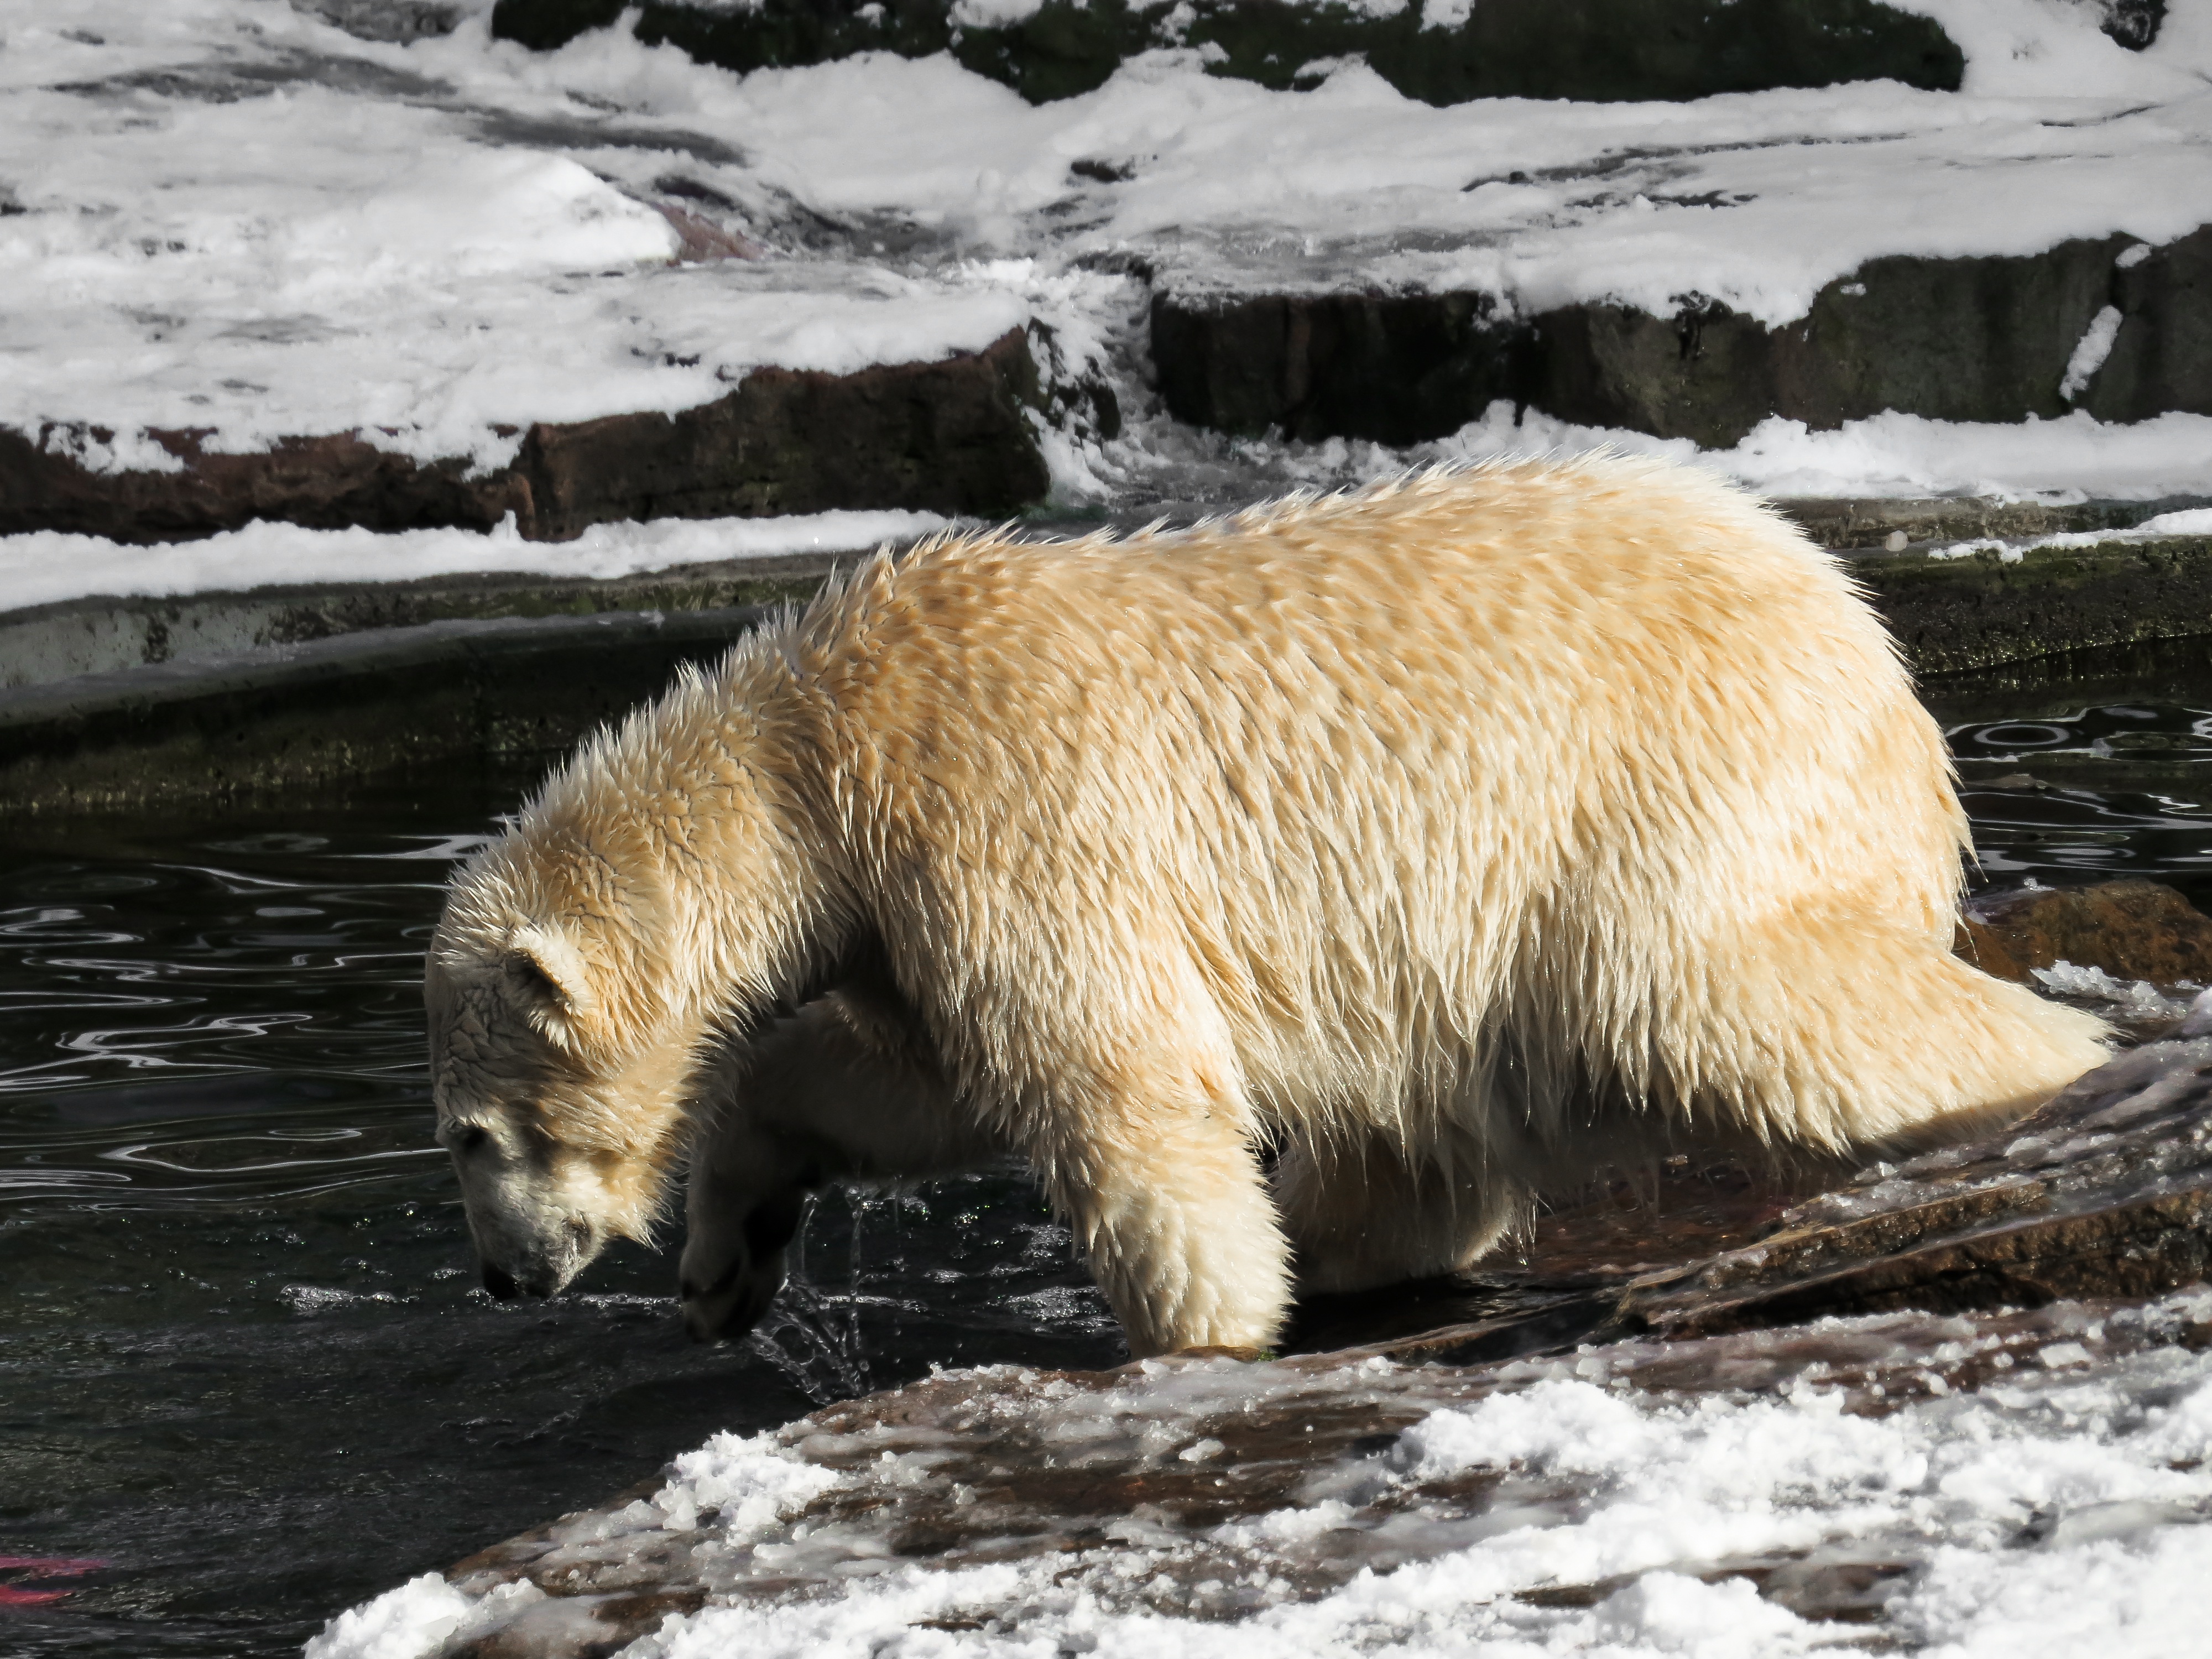
snow, winter, play, bear, wildlife, fur, young, mammal, predator, arctic, fauna, polar bear, brown bear, vertebrate, hunt, nuremberg, tiergarten, dangerous, young animal, grizzly bear